Universidad Autónoma de Occidente (Mexico)

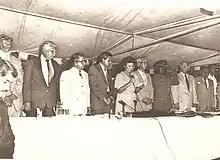
Inauguration of the U de O

The first incarnation of the university was founded on January 10, 1974, as the "Centro de Estudios Superiores de Occidente" (Western Center of Higher Studies or CESO). In 1979, the Basic School of Engineering, located in Culiacán, began operations; a month later, the School of Agricultural Administration opened in Los Mochis. That year, the CESO agreed to propose to the SEP the name Universidad de Occidente. In 1980, work began to restructure the CESO along university lines under the leadership of Dr. Julio Ibarra Urrea, who had previously been the rector of the Universidad Autónoma de Sinaloa in the mid-1960s when it obtained its autonomy.